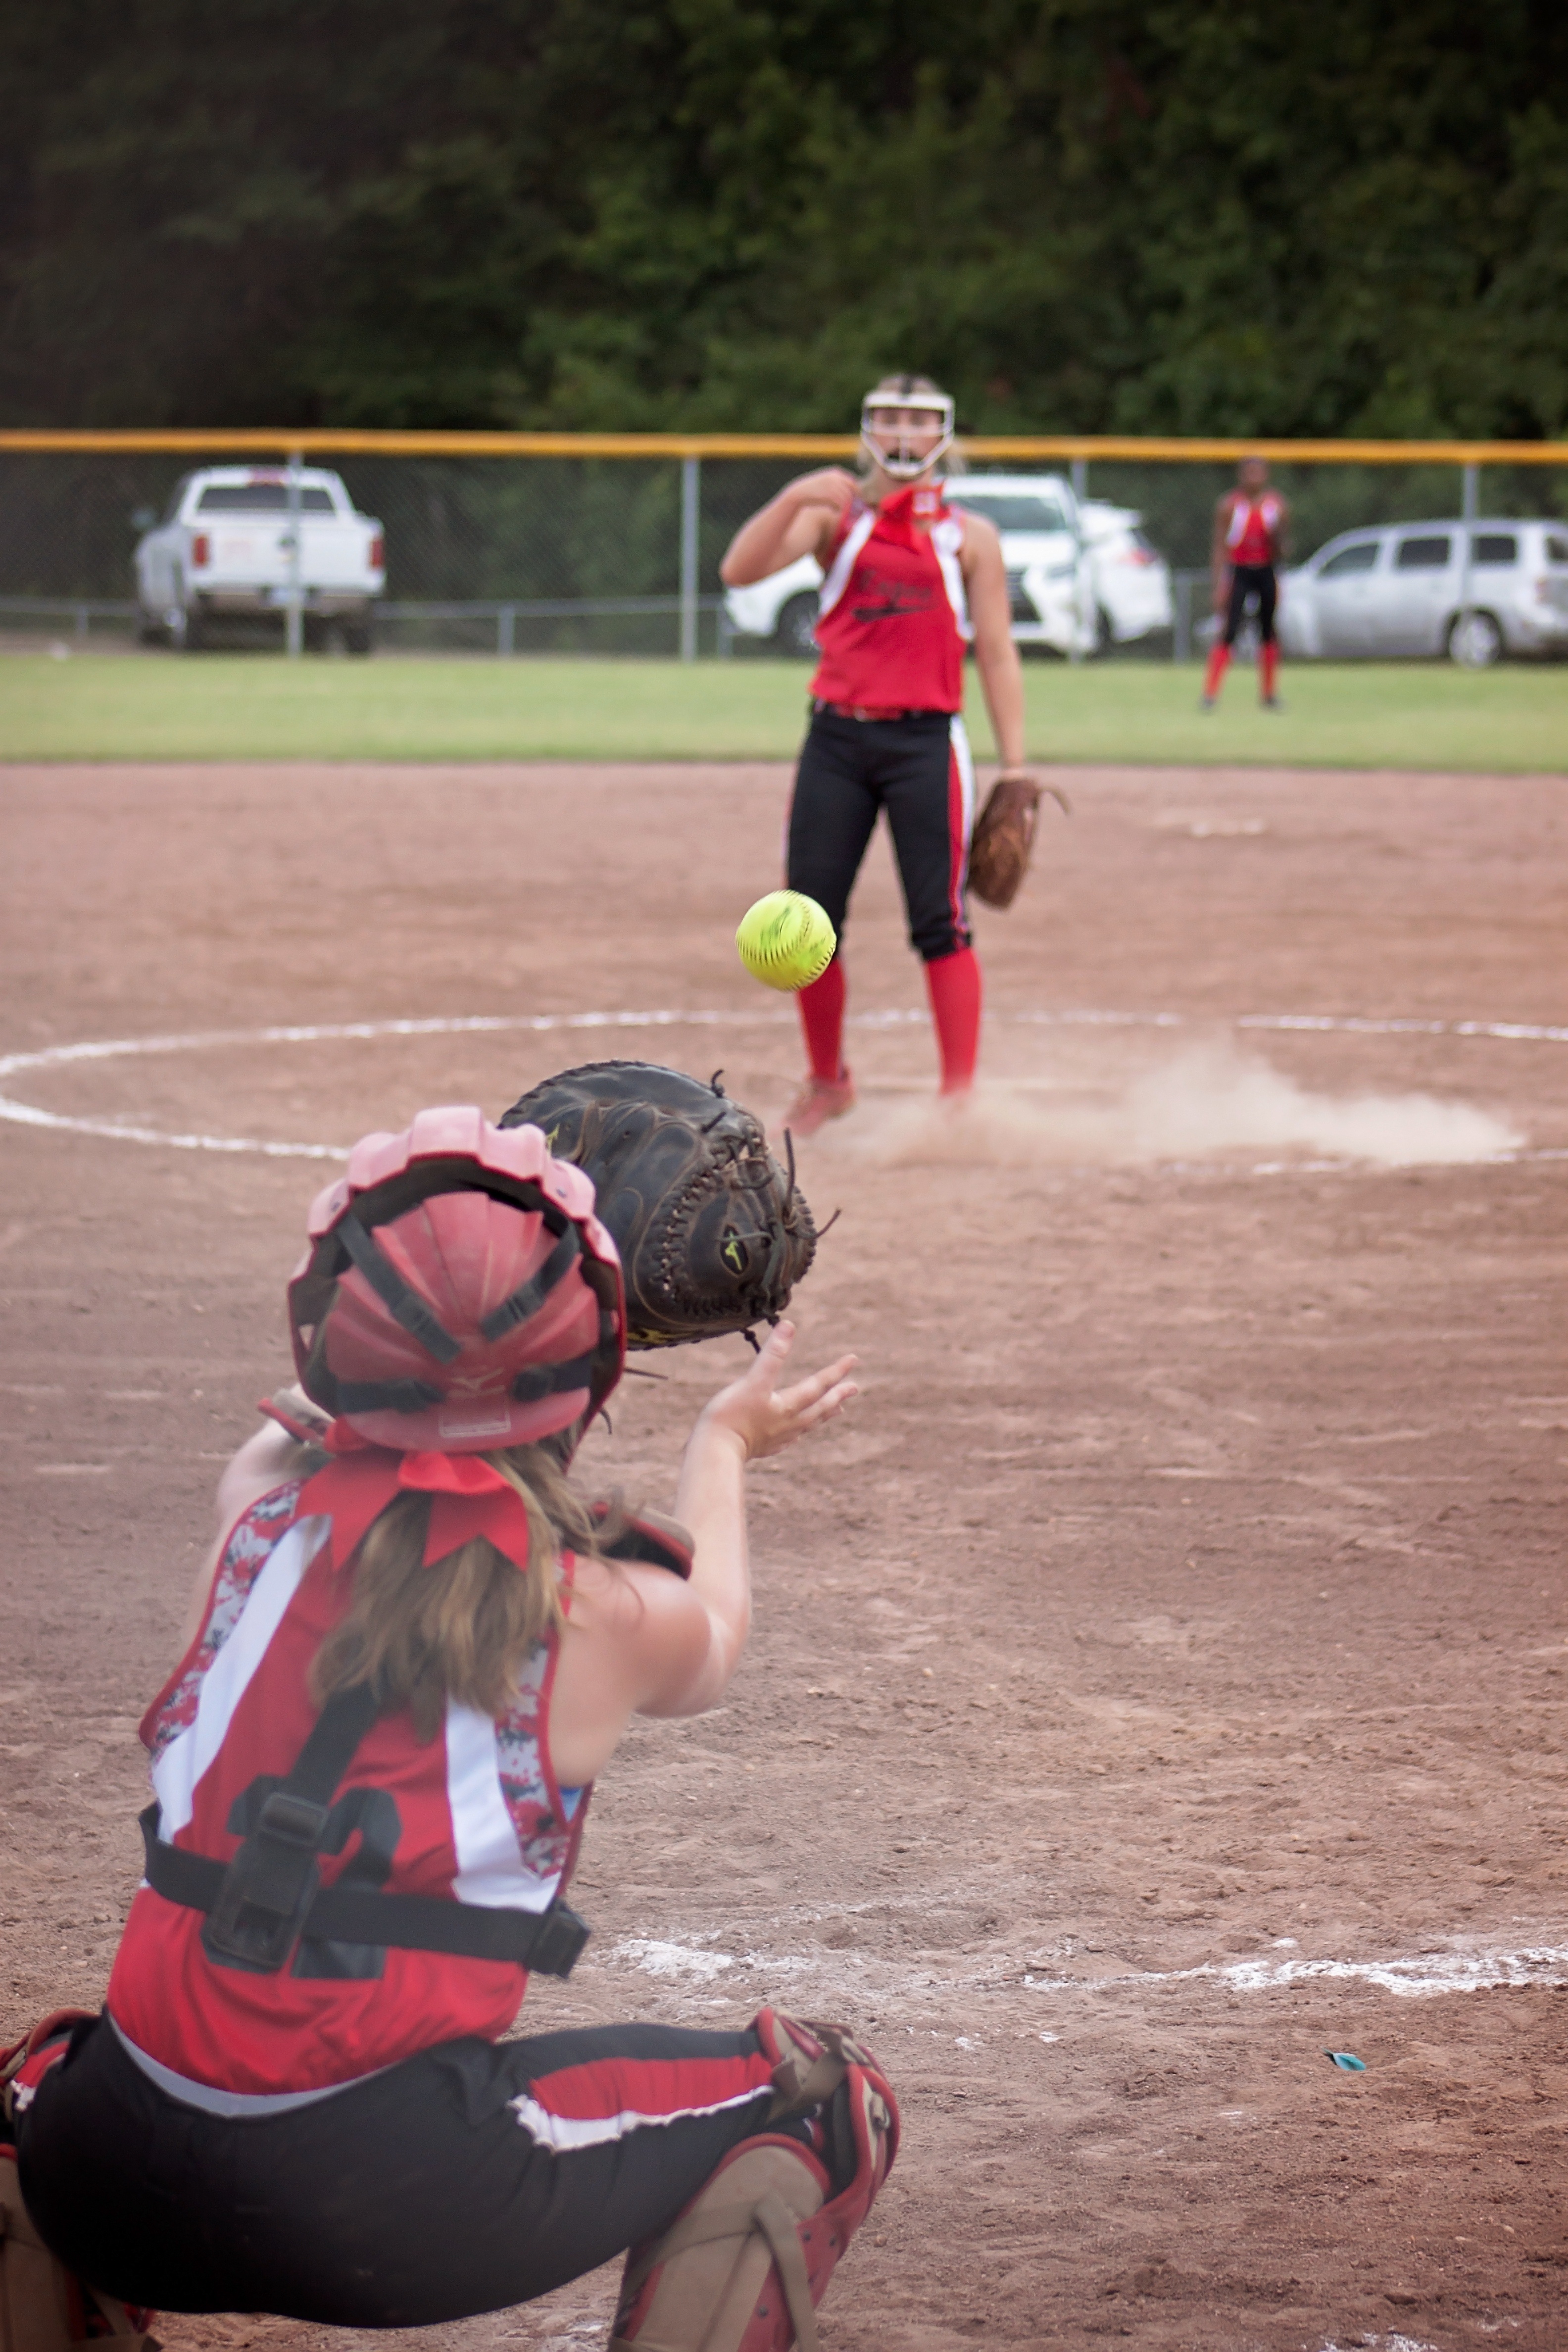
hand, outdoor, baseball, sport, field, game, play, dirt, player, competition, team, sports, pitcher, ball, tournament, strike, league, catcher, softball, infield, ball game, ballgame, team sport, fastball, competition event, bat and ball games, baseball positions